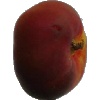
Label: Nectarine Flat 1